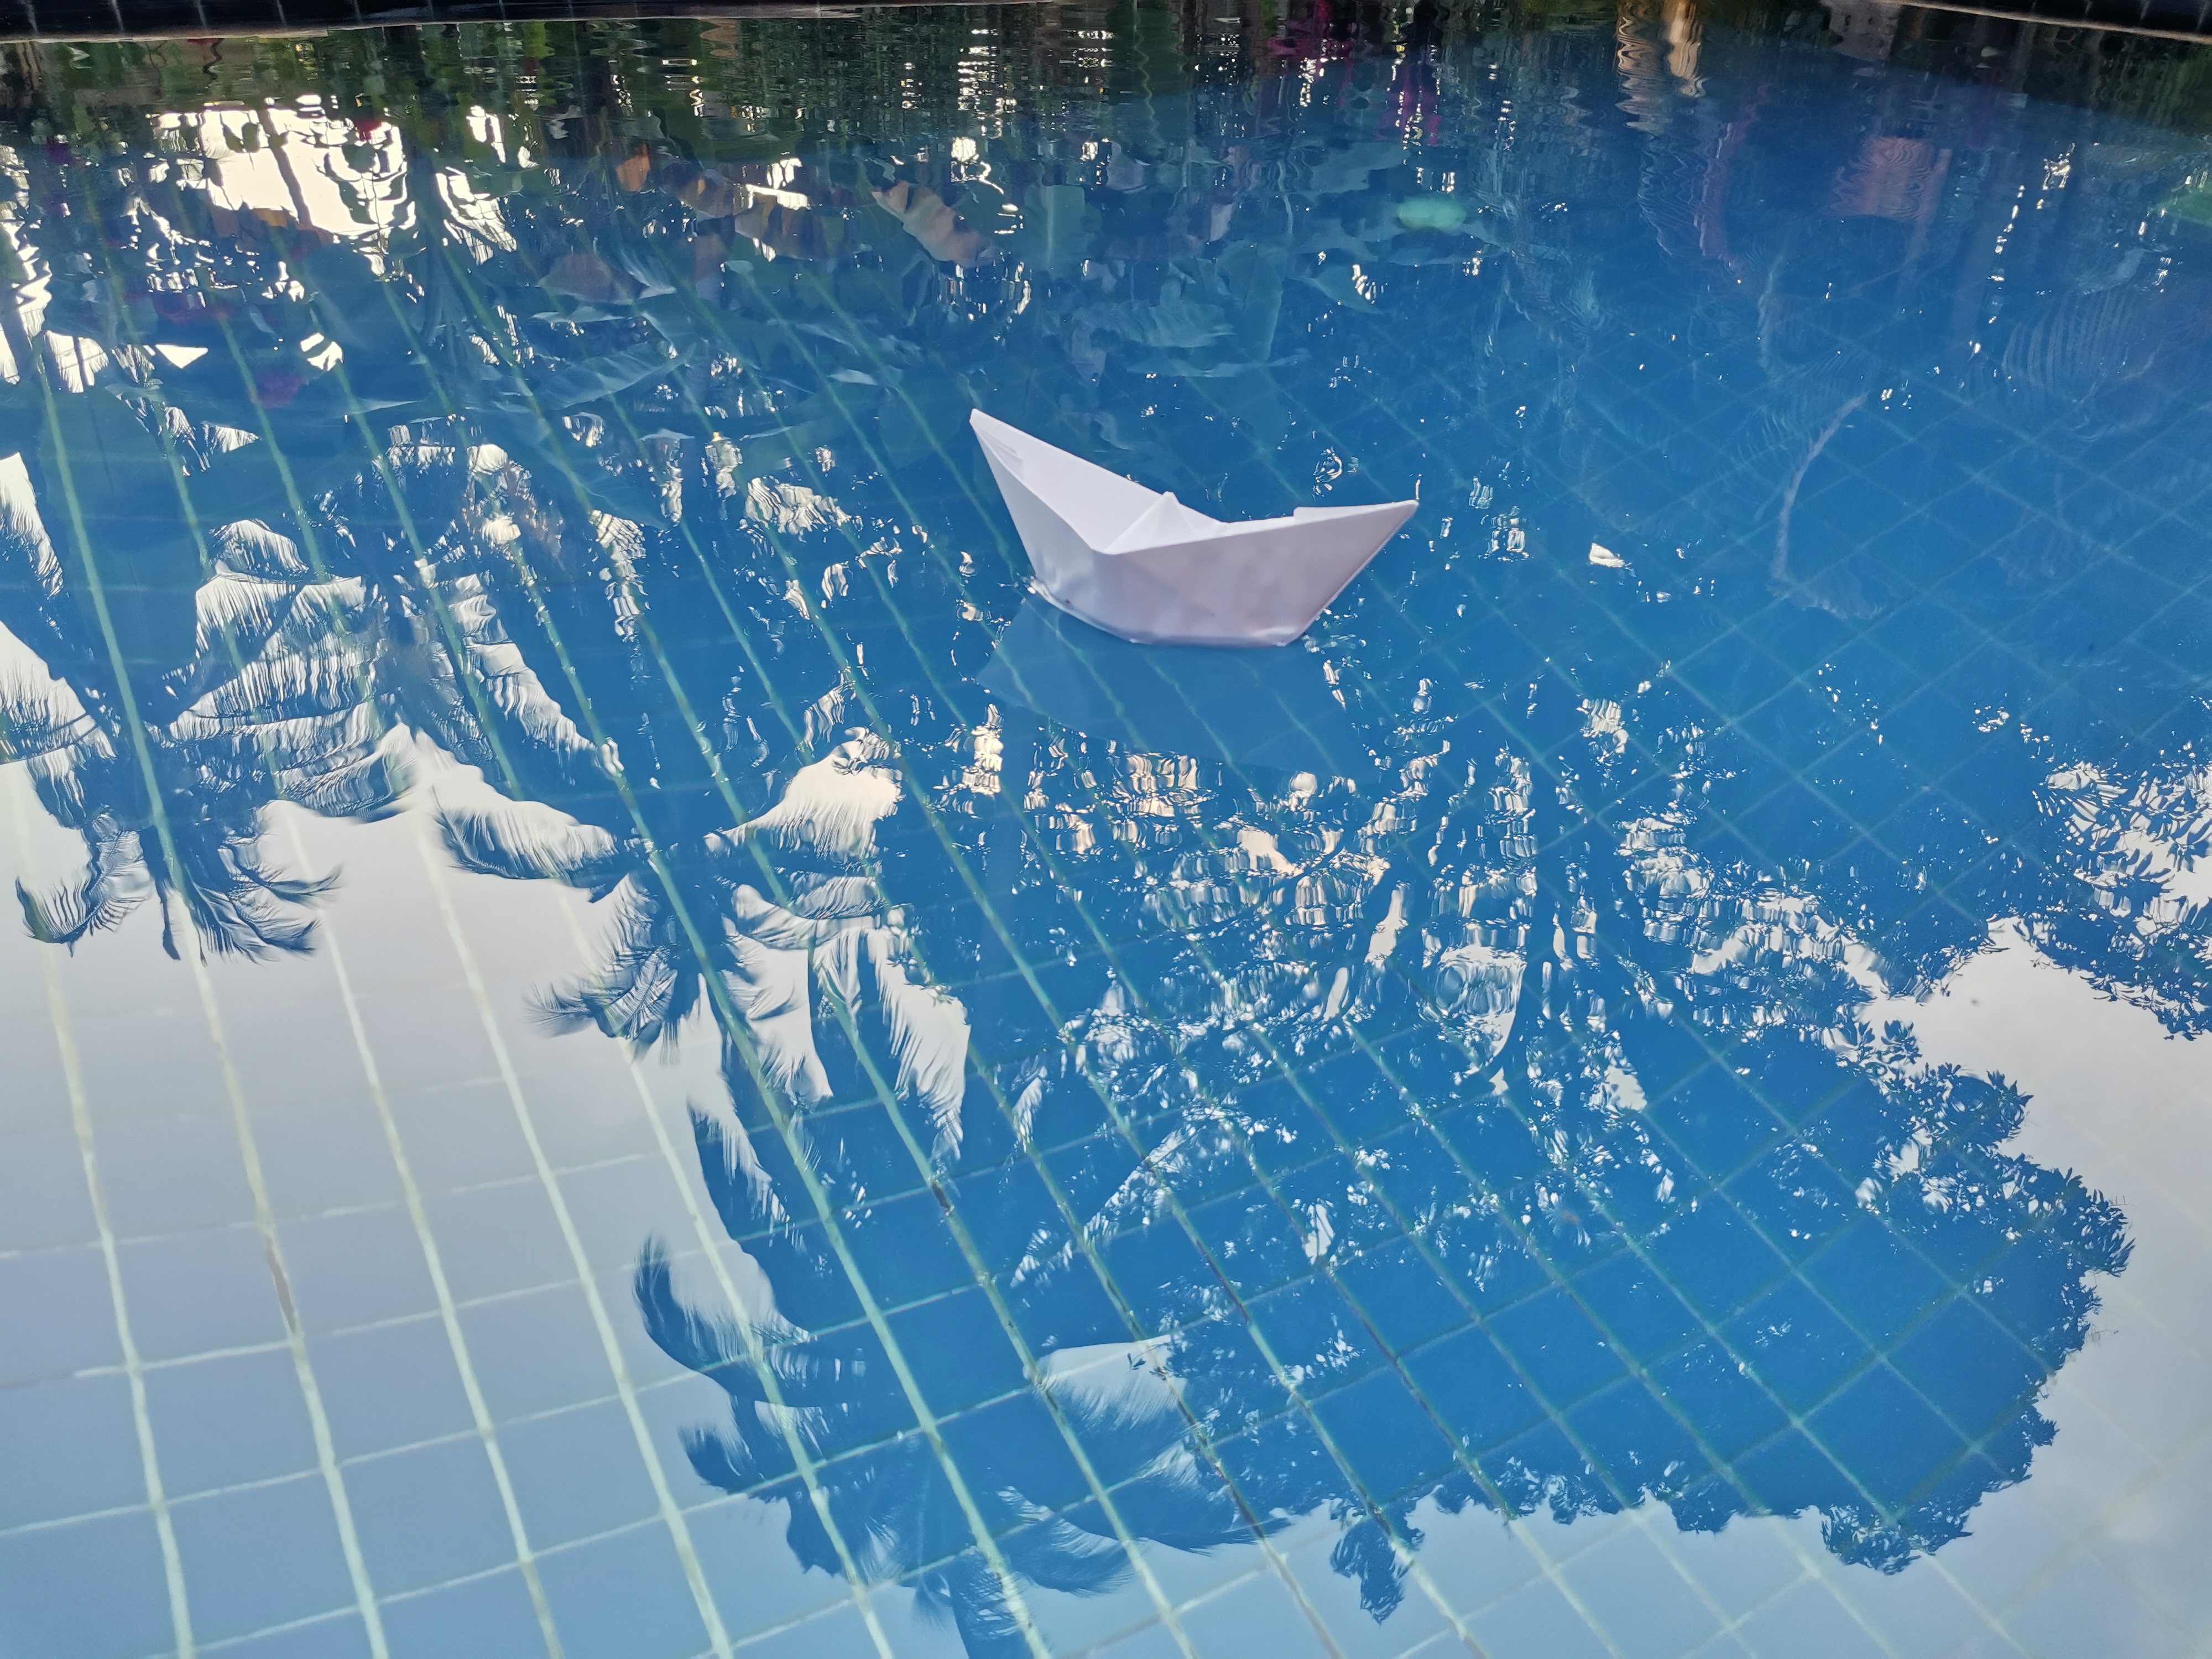
boat, water, water resources, atmosphere, world, nature, azure, blue, architecture, sunlight, line, aqua, slope, art, electric blue, space, reflection, pattern, font, urban design, leisure, illustration, graphics, tree, symmetry, glass, mountain range, ocean, winter, electricity, shadow, wind, Transparent material, wing, sky, landscape, freezing